Martin Skowroneck

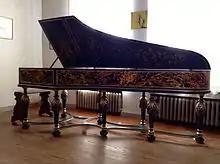
Harpsichord after Christian Zell (1728) built by Skowroneck in 1976

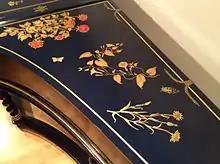
Decoration on a 1982 Skowroneck harpsichord

In spite of occasional claims to that effect, Skowroneck's instruments were re-interpretations according to historical building principles rather than scrupulously faithful reproductions of historical originals. Skowroneck described his philosophy like this: "More successful [than making a literal copy], and authentic in a higher meaning, would be a new instrument in which the maker expresses himself, fulfilling his task with all his knowledge, and supported by his judgment instead of given measurements."